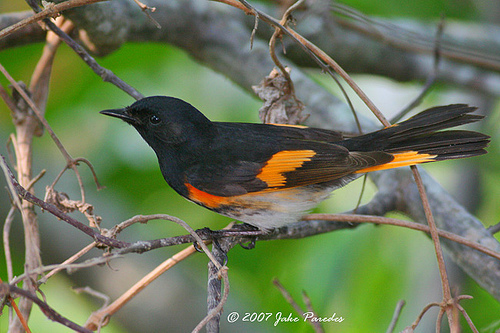
this colorful bird has an orange side, wingbars, and outer reticles with black crown, nape, and back.
a medium sized bird with a black crown and a small bill and black and orange wings
this bird has an orange abdomen and wing tails, with a black body, and a pointed black bill.
this is a black bird with an orange wing and a pointy black beak.
small bird with black all over with flashes of orange on the wingbars, side of tail and breast.
this is a black bird, with orange on its secondaries and sides, and a straight beak.
this bird is black, white, and orange in color, with a black beak.
this bird has a grey belly, with black spots and a orange coloring near the breast, while most of the rest of the bird is black, it has wing bars and a section of the tail that has vivid orange coloring.
the bird has spotted wingbars hat are orange and black and a black back.
this bird has a pointed black bill, with a black head and back.
Species: American Redstart